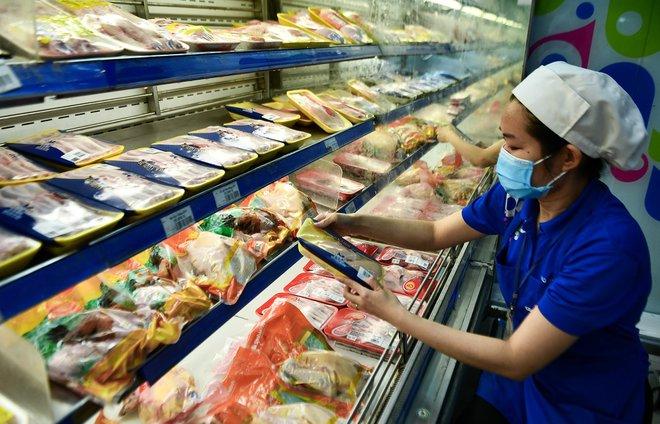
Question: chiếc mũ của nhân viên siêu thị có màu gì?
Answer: chiếc mũ có màu trắng